Riders Field

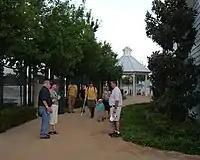
People visiting the ballpark walking along a tree-lined pathway

The design of Riders Field was spearheaded by David M. Schwarz. He had a stated goal of creating a "park within a (ball)park" in the stadium. To achieve this effect, the nine interconnected pavilions, where concessions, restrooms, and luxury suites are located, are built separately from the main seating area. The space between these pavilions allows for improved air flow in the Texas heat; the wind can move through the buildings and is not impeded by their presence. Constructed of James Hardie fiber cement siding, architectural critics have commented that their layout and material choice enhances the village-like feel of the ballpark, giving it a "coastal Galveston aesthetic". Others have commented that the design is very reminiscent of Churchill Downs in Kentucky.